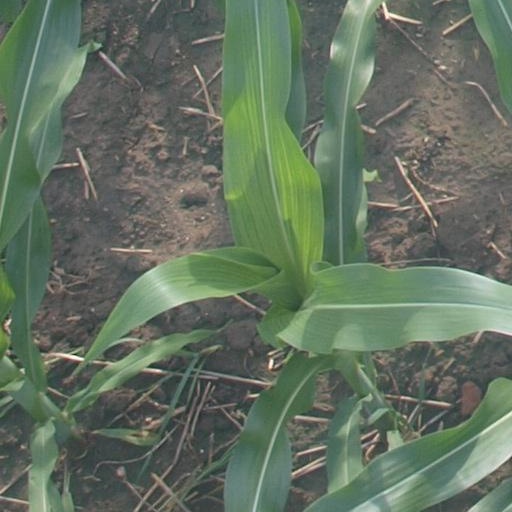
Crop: maize; corn